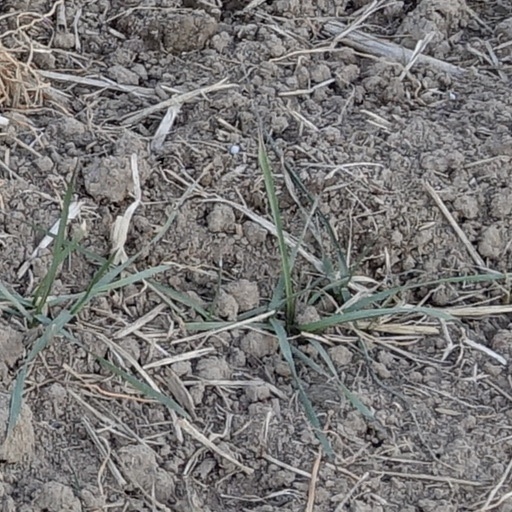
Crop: wheat